1975 Banqiao Dam failure

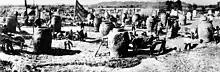
The backyard furnaces used to produce steel in Xinyang, Henan during the Great Leap Forward

After the Great Leap Forward was launched by Mao Zedong, over 100 dams were built in the Zhumadian region from 1957 to 1959. Tan Zhenlin, then Vice Premier of the People's Republic of China, issued the guidelines on reservoir construction during his trip to Henan Province: "focusing on retaining water, building more small reservoirs". At the time, "retaining more water" meant "more revolutionary".